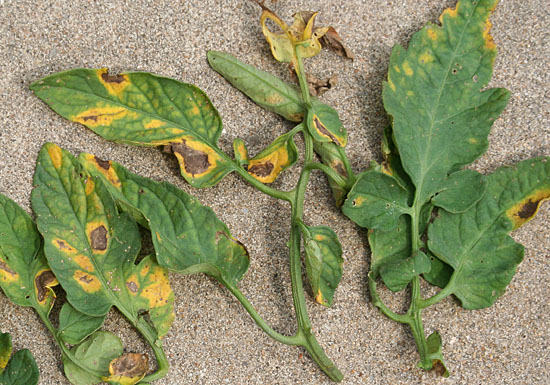
Labels: Potato leaf early blight, Potato leaf early blight, Potato leaf early blight, Potato leaf early blight, Potato leaf early blight